Battle of Cienfuegos

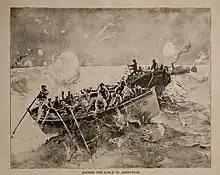
Cutting the Cable of Cienfuegos illustration

The "Marblehead" and "Nashville" both opened fire on the cable house at 6:45 a.m. on May 11, 1898. Rather quickly, the cable house collapsed from the fire from the two warships. Ten minutes later, at 6:55 a.m. the warships dispatched their work boats, each carrying a minimal crew of sixteen, in order to minimize the risk of casualty. The element of surprise was quickly lost, as a Spanish Cavalryman spotted the ships en route to the beach.